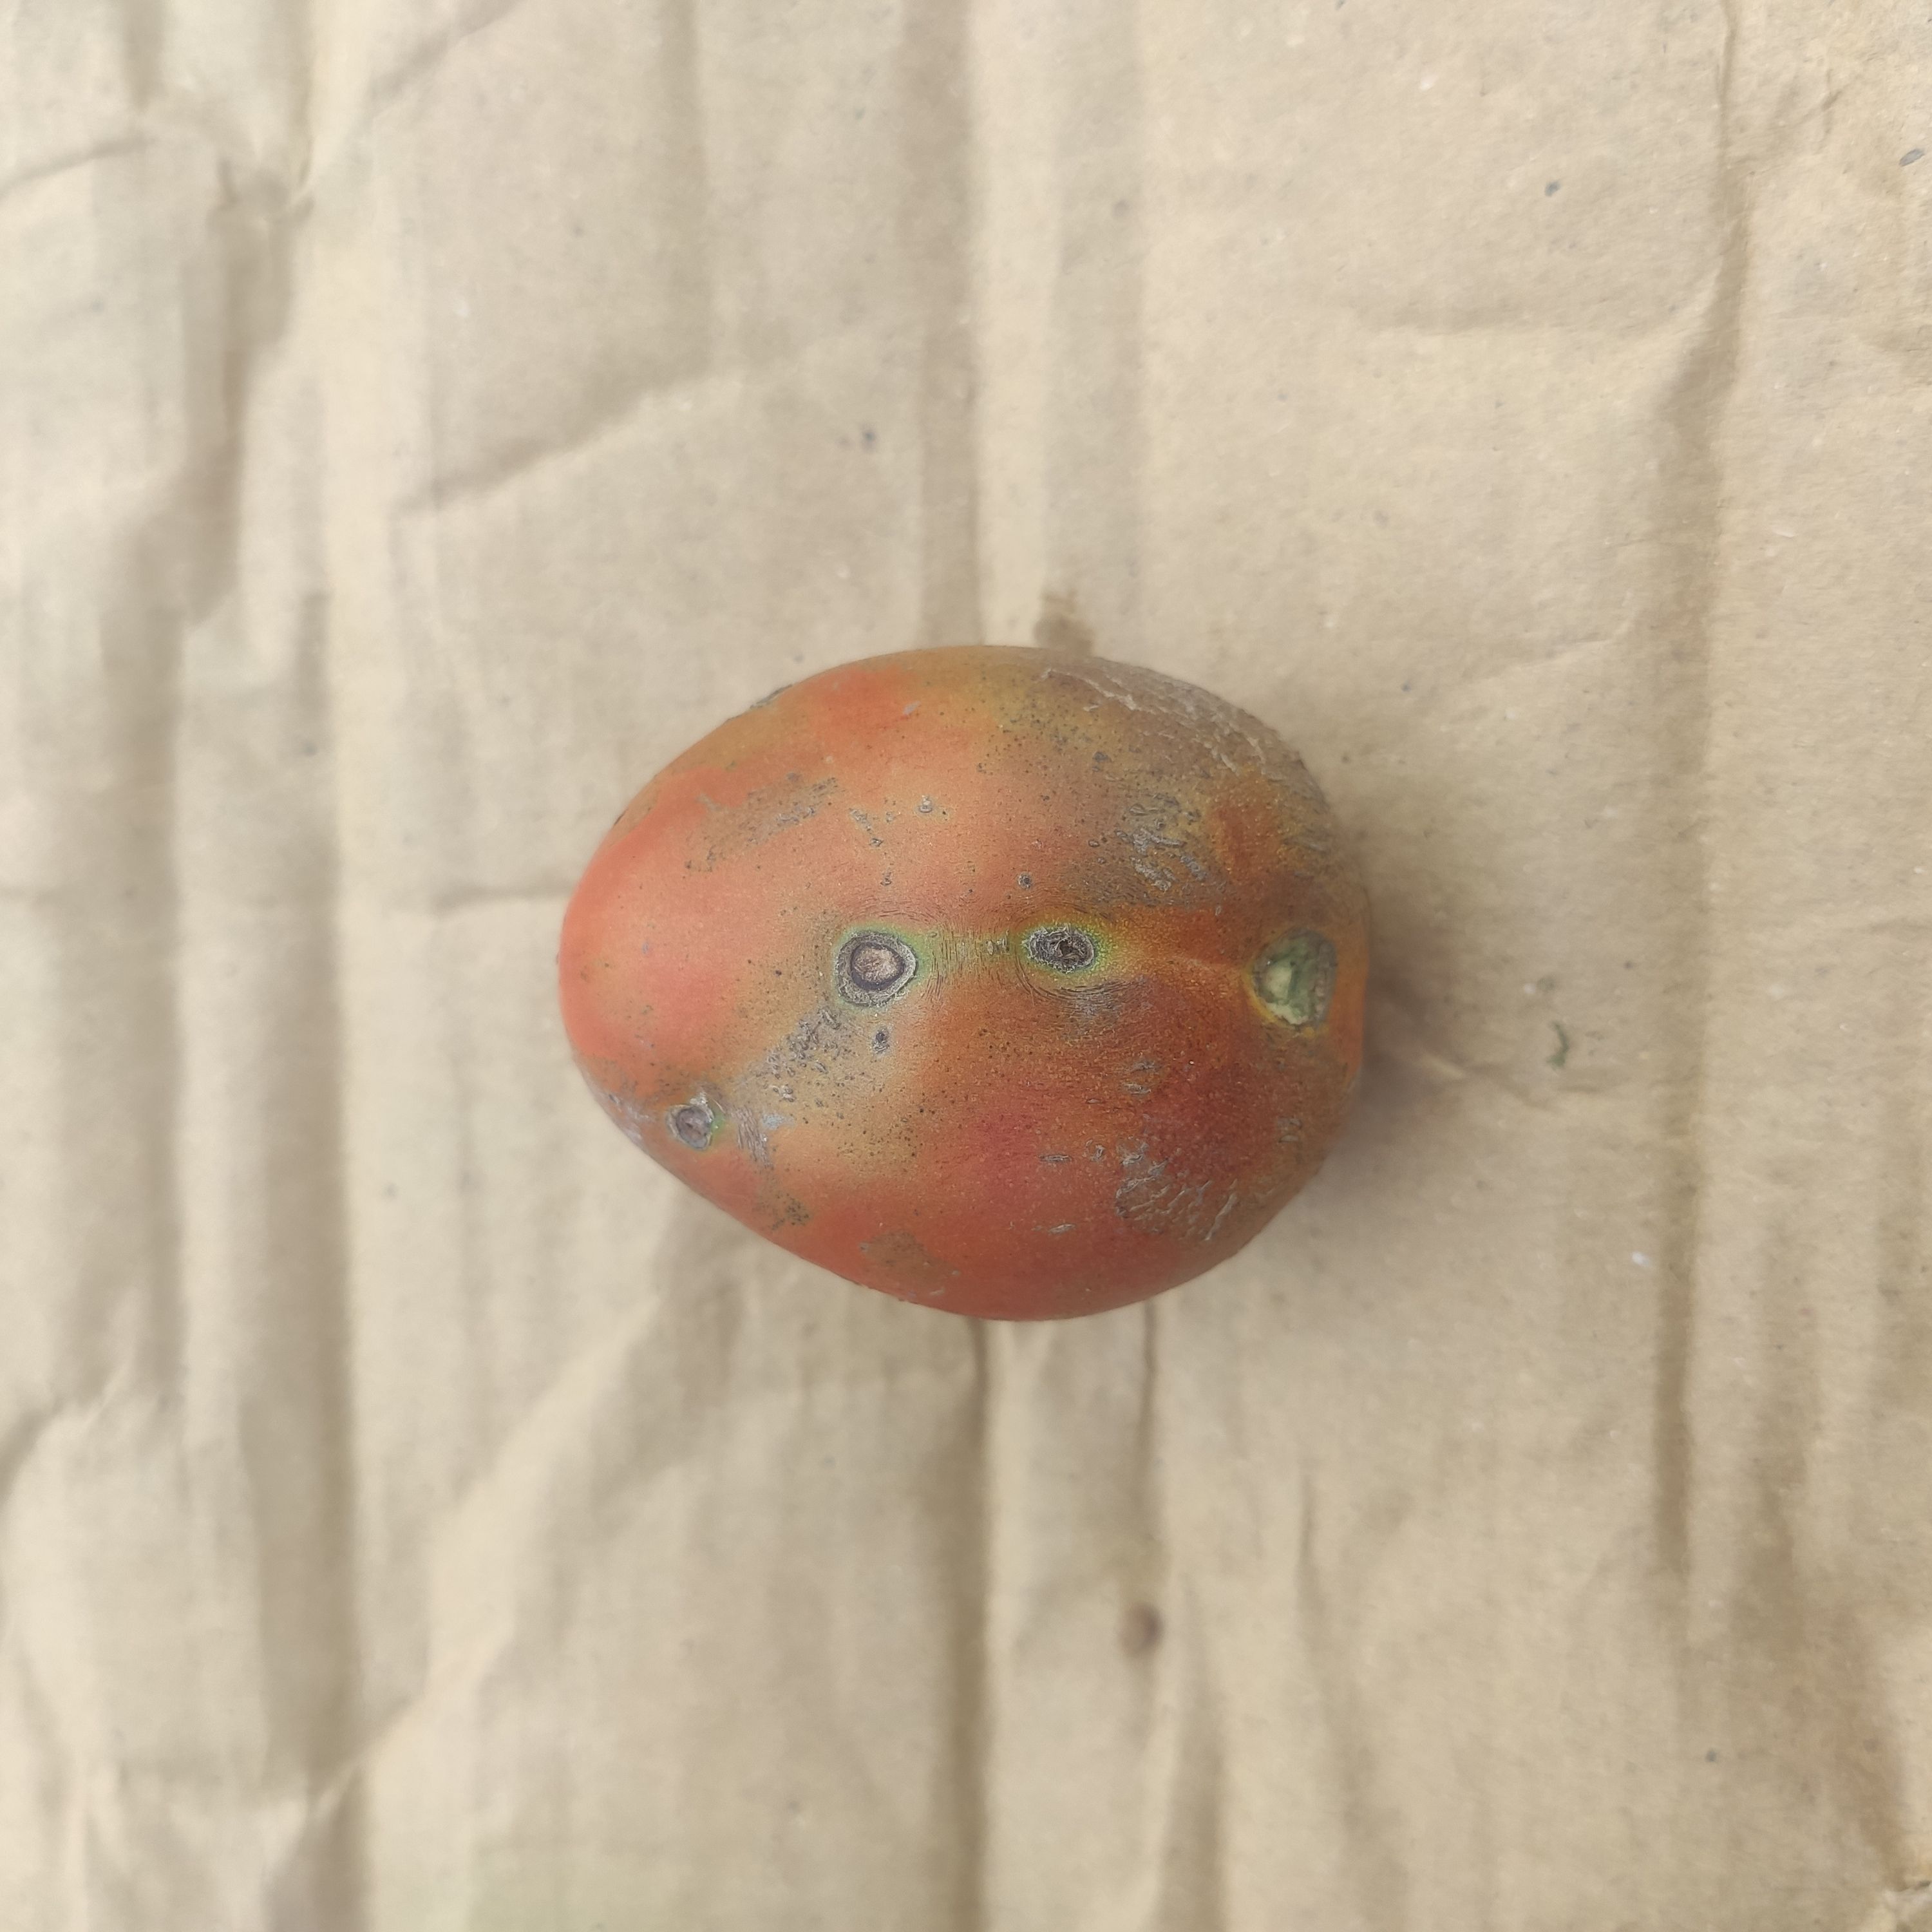
Fruit: tomatoes
Grade: 2nd-grade